Gulval

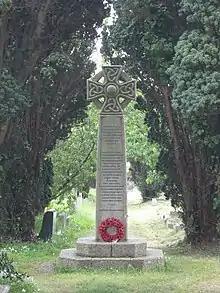
Gulval war memorial

There is a war memorial located in Gulval Church's cemetery, with 18 soldiers from WWI and 10 from WWII.